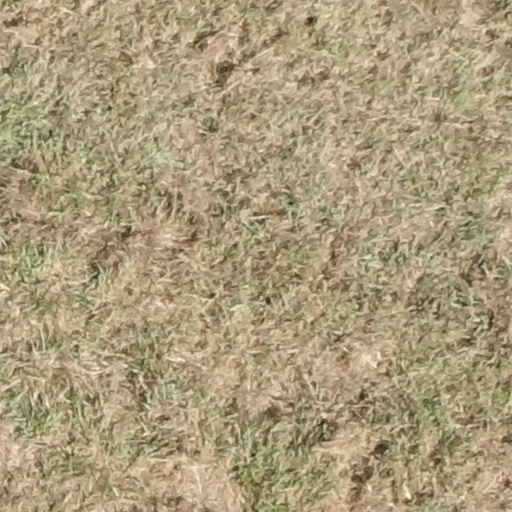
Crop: sorghum